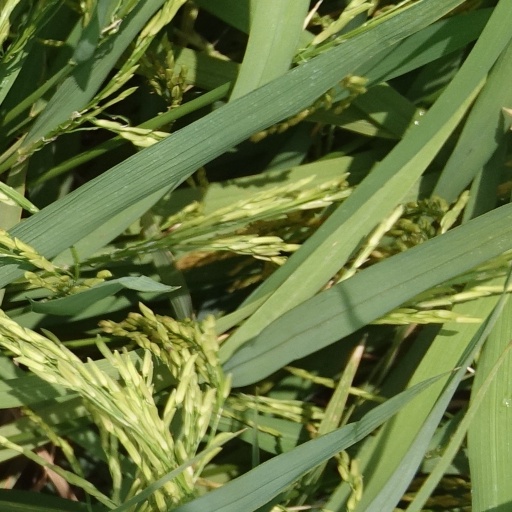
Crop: rice